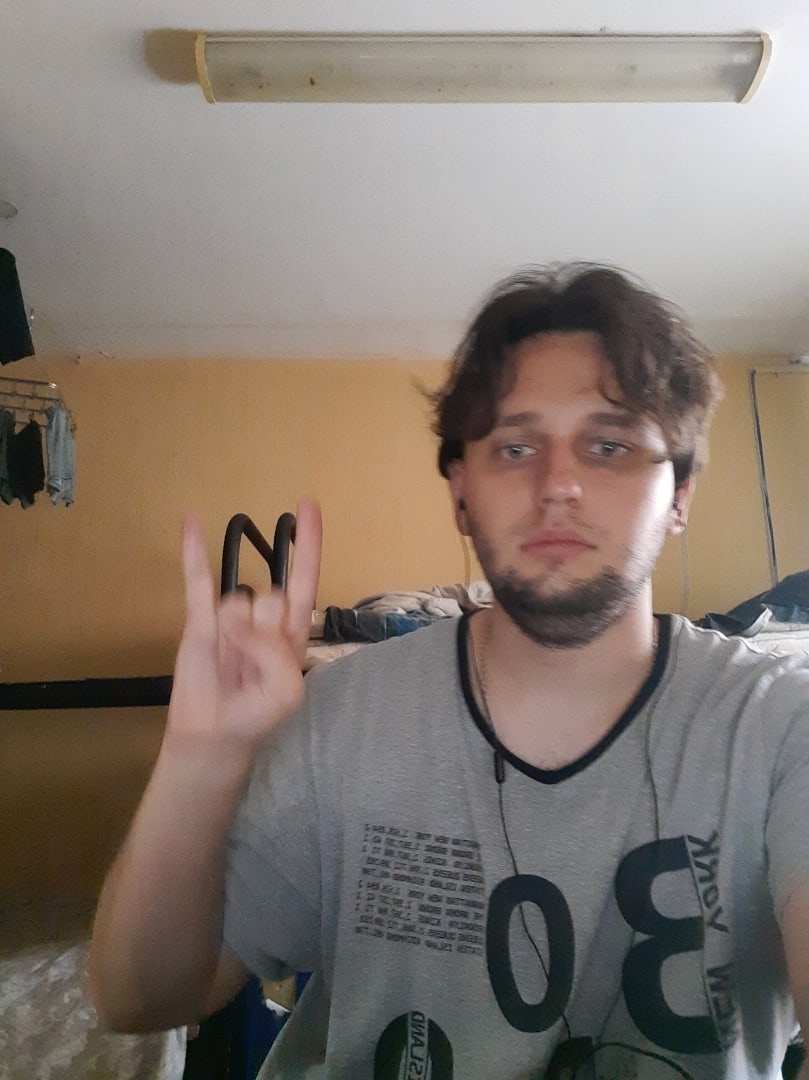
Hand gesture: rock